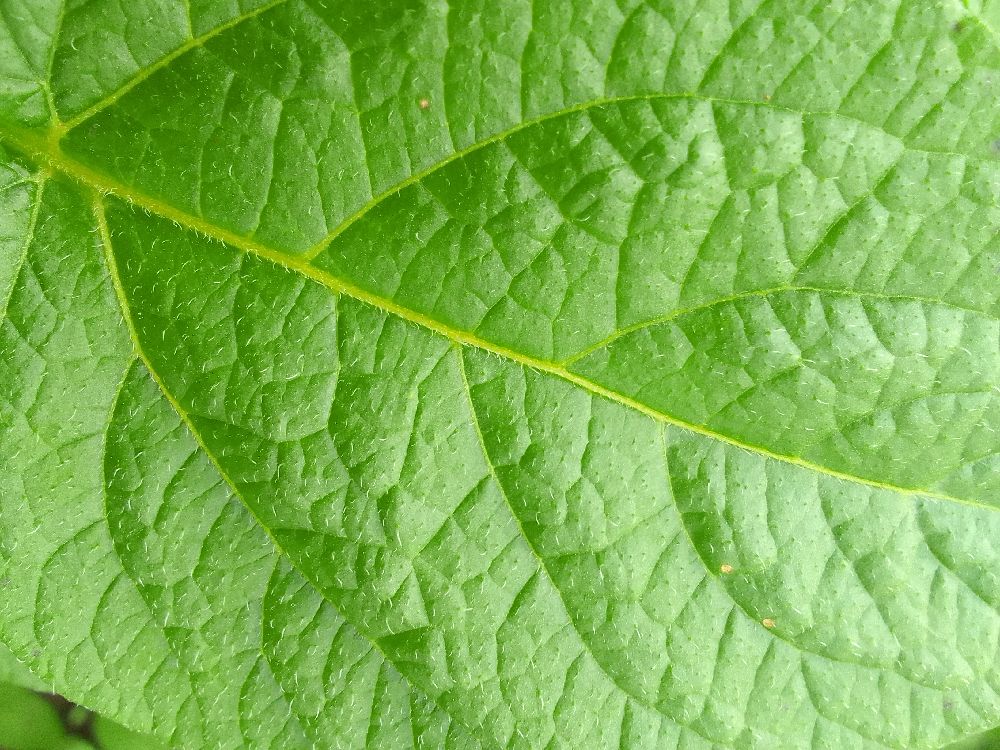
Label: Healthy